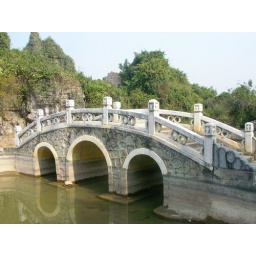
bridge at the stone forest in chongzuo